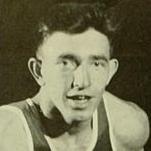
Age: 22